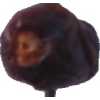
Label: dates